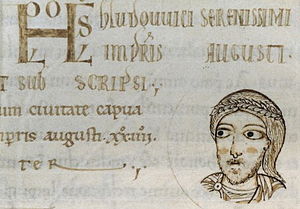
Abbazia di San Clemente a Casauria / Bygningerne
Detalje fra Chronicon Casauriense med portræt af klostrets stifter, Ludvig 2. - udført omkring 300 år efter hans død.
Abbazia di San Clemente a Casauria er et bygningskompleks i Abruzzo, beliggende i kommunen Castiglione a Casauria, tæt på byen Torre de' Passeri i provinsen Pescara. I klosterkirken opbevaredes relikvier af pave Clemens 1., som gav navn til klosteret, og de blev der indtil kirken Basilica di San Clemente al Laterano blev indviet i Rom i 1118. I 1894 fik klosteret status som italiensk nationalt monument. Det blev beskadiget under jordskælvet i L'Aquila, 6. april 2009, men skaderne var udbedret i løbet af 2011. Siden december 2014 har det været en del af Polo museale dell'Abruzzo, som indgår i Italiens nationale museumsinstitut, Musei nazionali italiani.